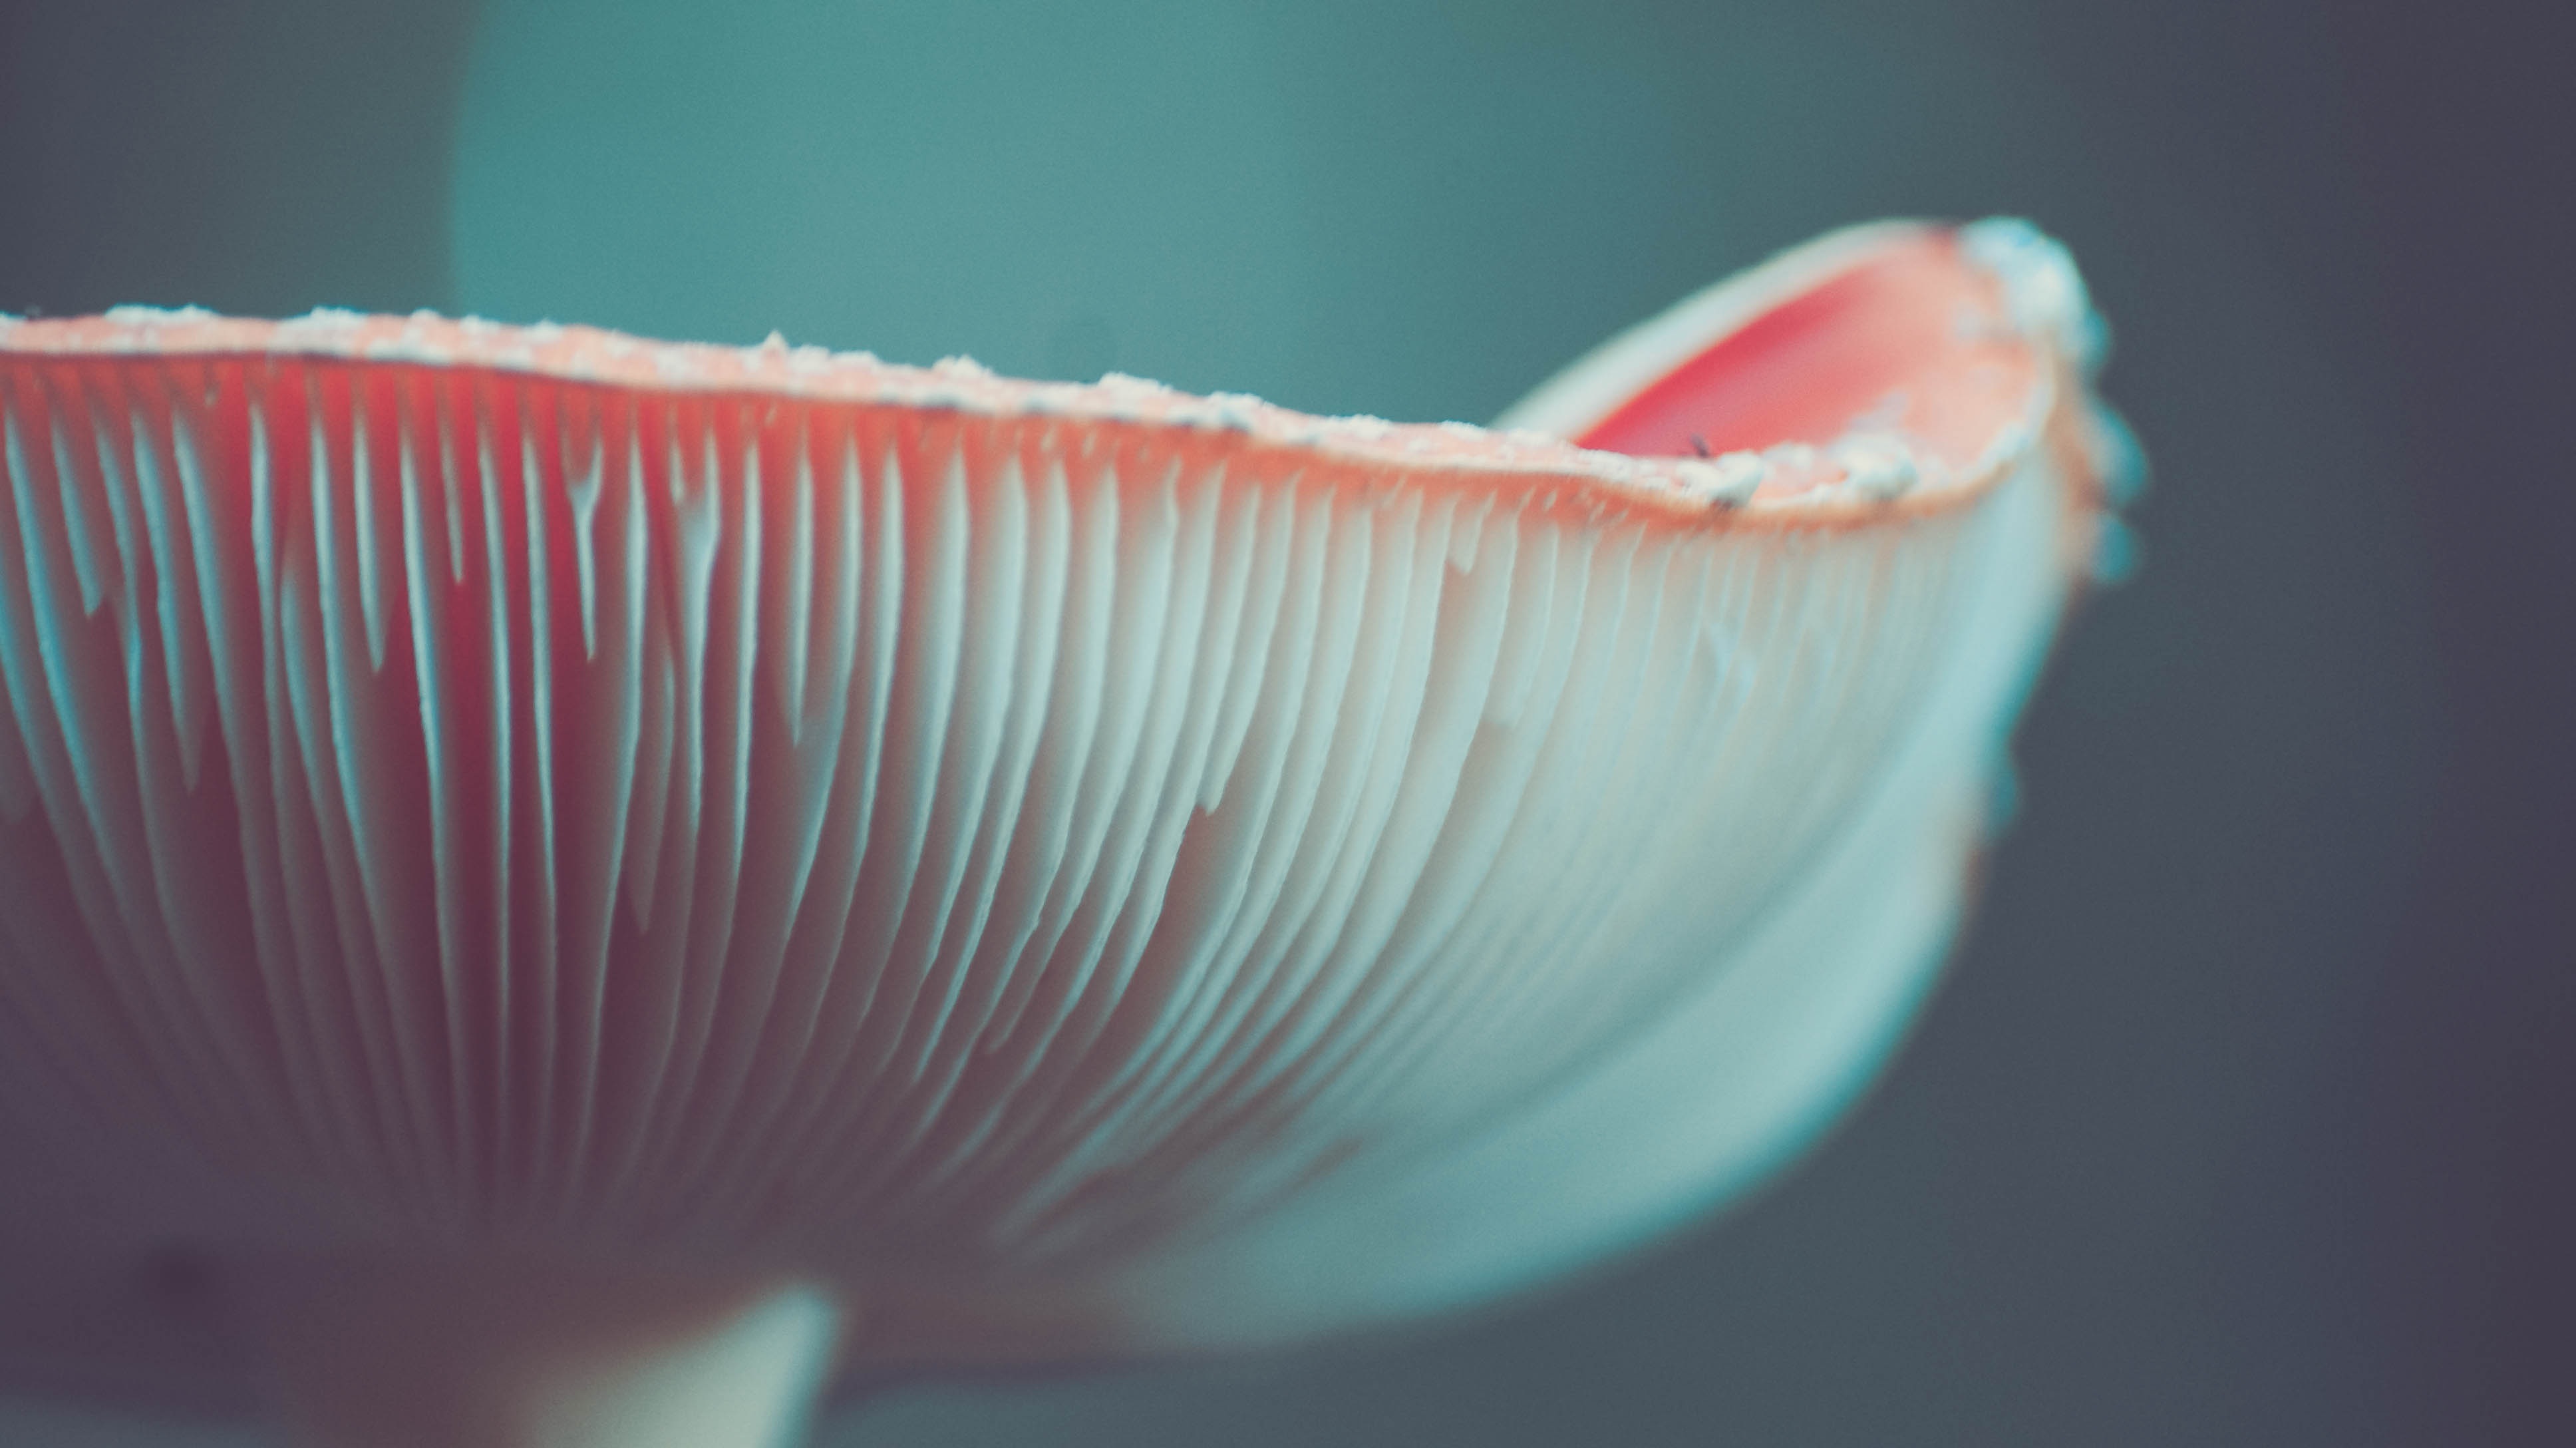
nature, photography, flower, petal, red, color, mushroom, blue, pink, lip, mouth, close up, poison, scene, organ, tooth, macro photography, spore